Weir River Farm

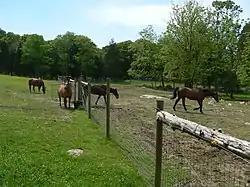

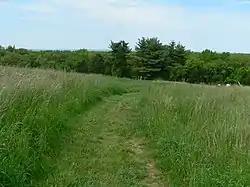

Weir River Farm is a nature reserve located in Hingham, Massachusetts. The property is owned by The Trustees of Reservations. It is located adjacent to the Trustees-owned Whitney and Thayer Woods reservation, and the town-owned Turkey Hill property, which the Trustees manage.